Laolong

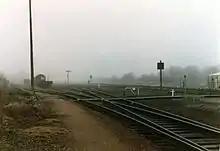
Railway

As the center of Longchuan County, the transportation system is more extensive than other nearby towns. Major roads include the China National Highway 205 (G205) and Guangdong Provincial Highway 120 (S120). The Beijing–Kowloon, Guangzhou–Meizhou–Shantou and Zhangping–Longchuan railways intersect in Longchuan, making it an important railway hub for the Lingnan region.